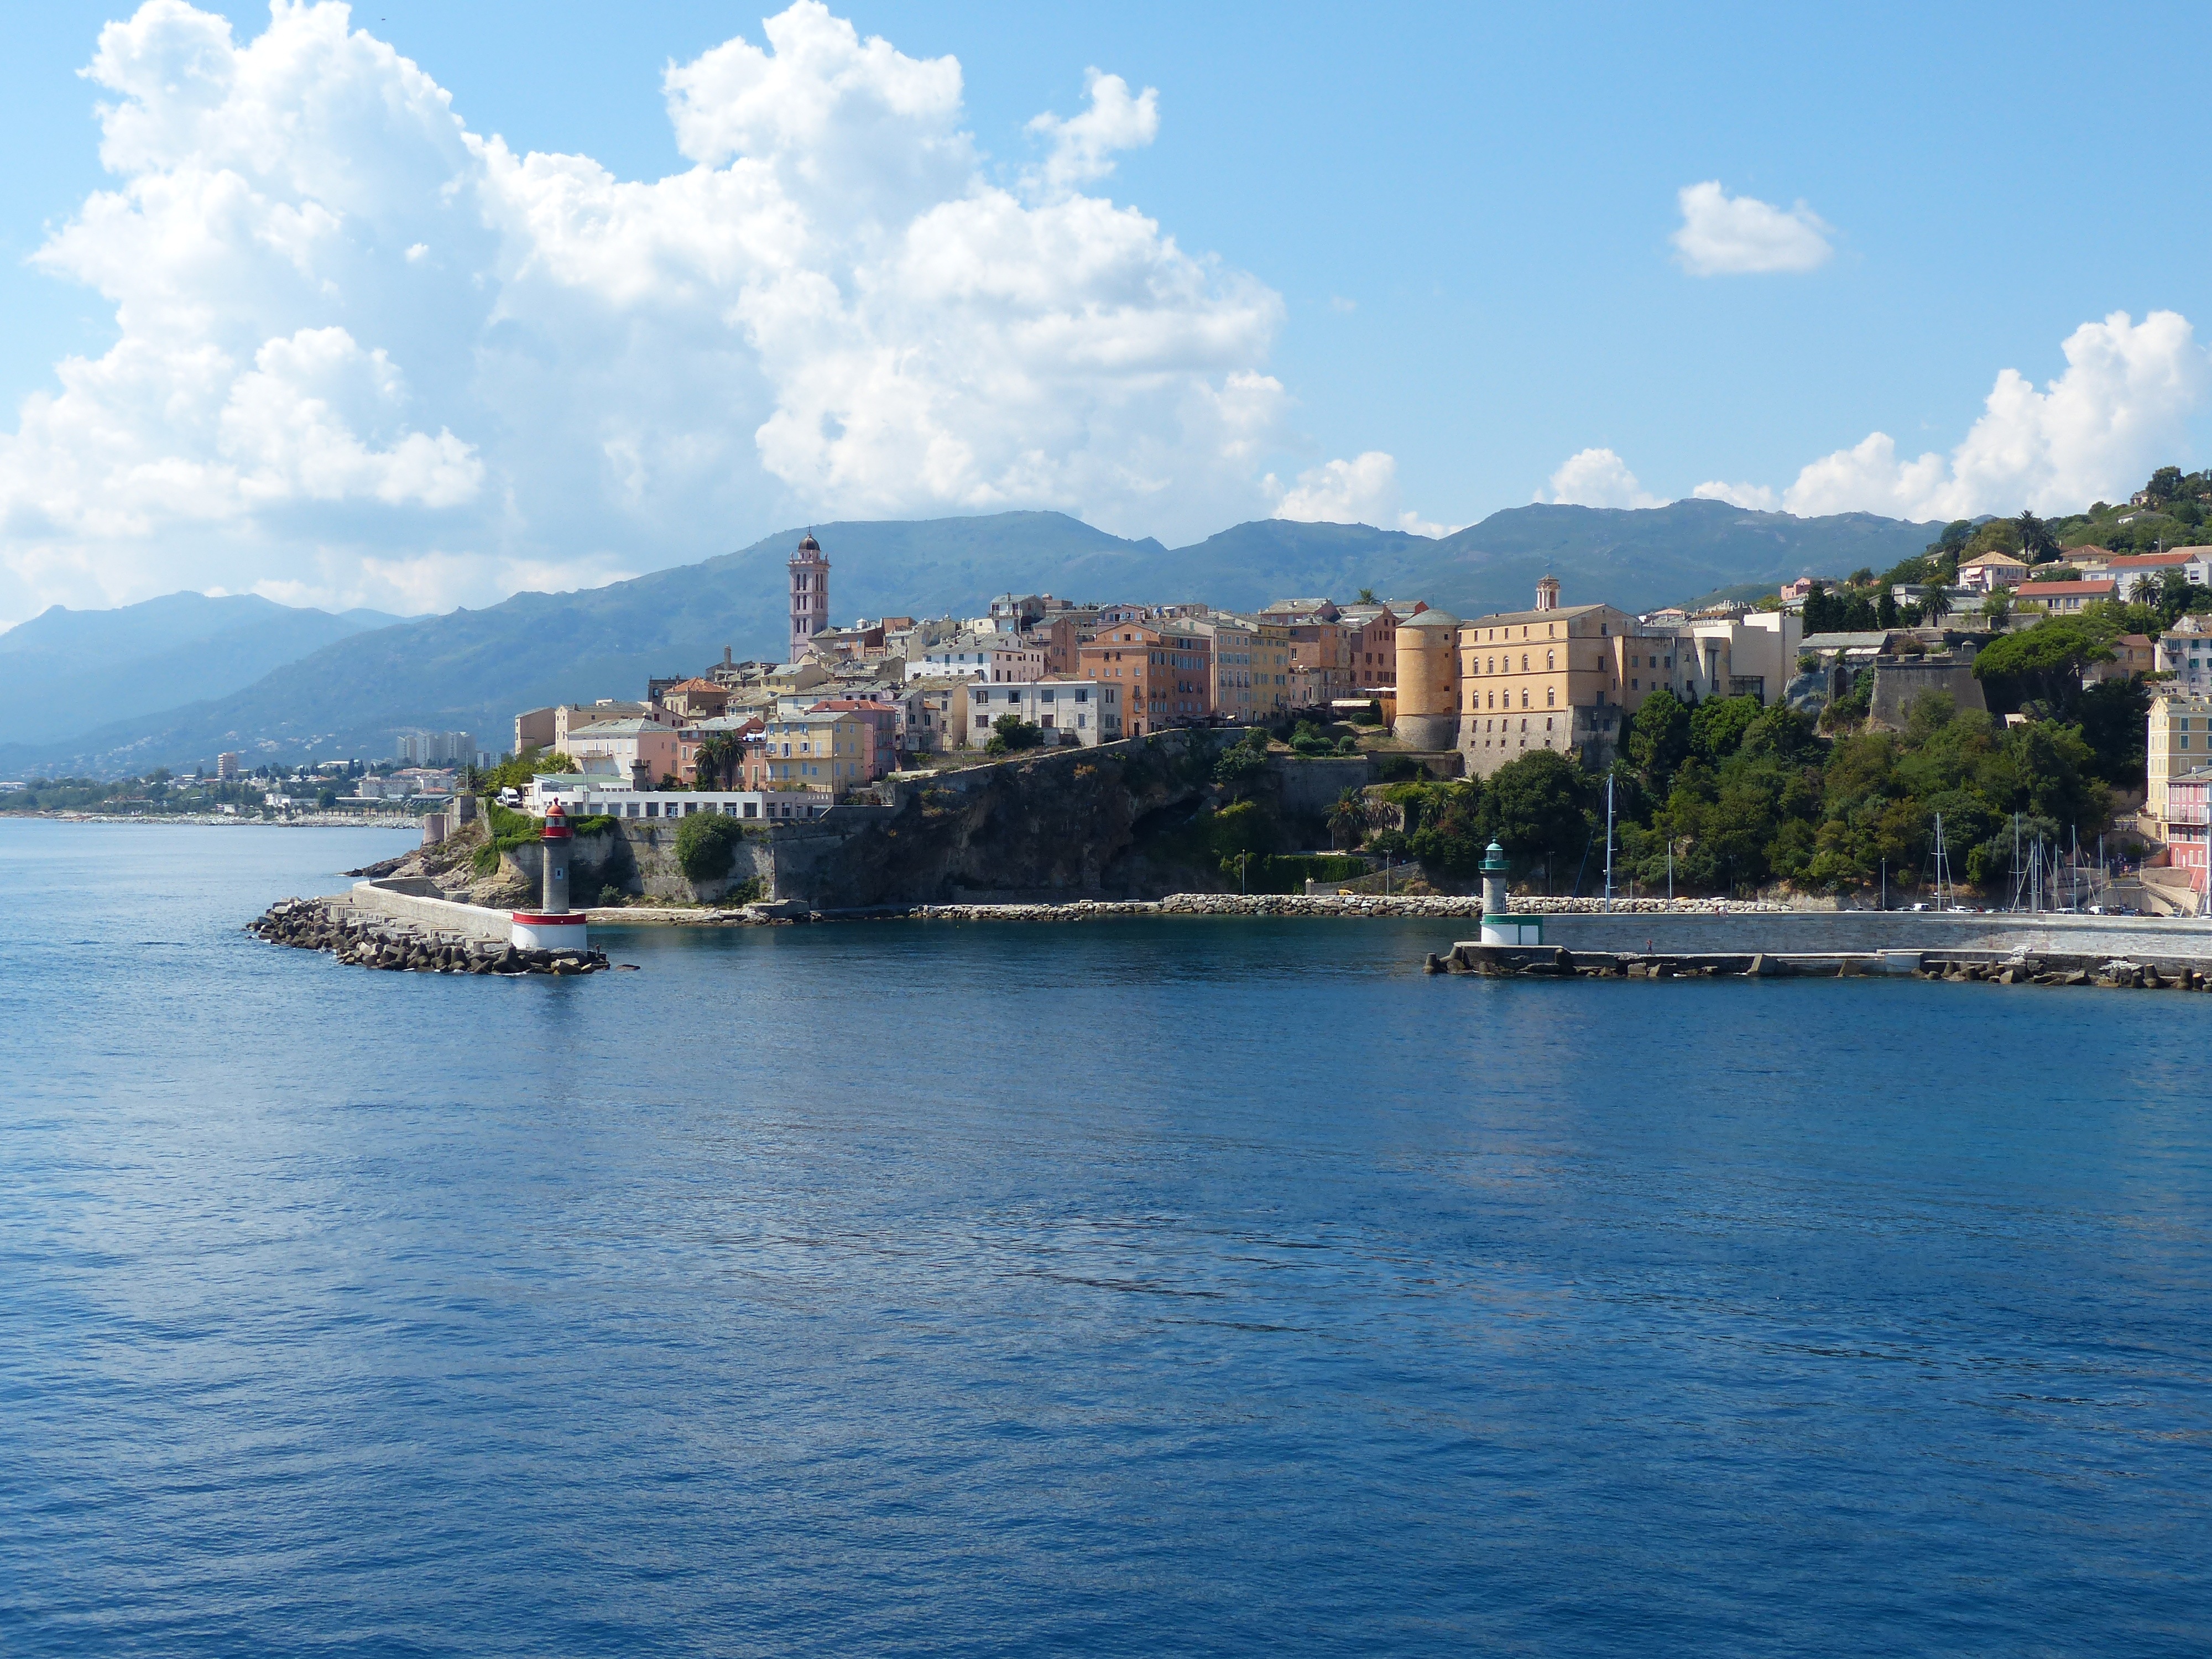
sea, coast, water, vacation, france, mediterranean, vehicle, bay, island, harbor, blue, port, body of water, old town, bastia, corsica, cape, passenger ship, harbour entrance